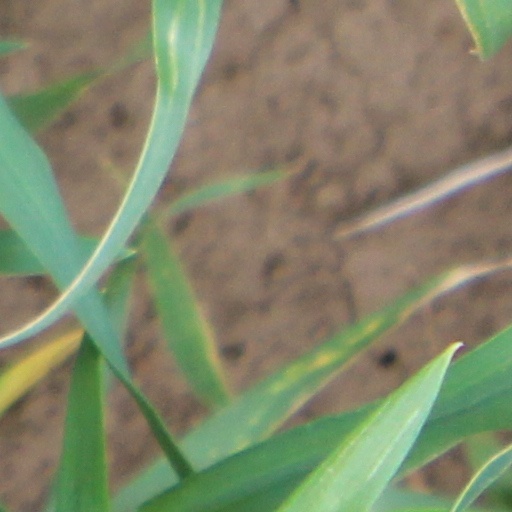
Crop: wheat